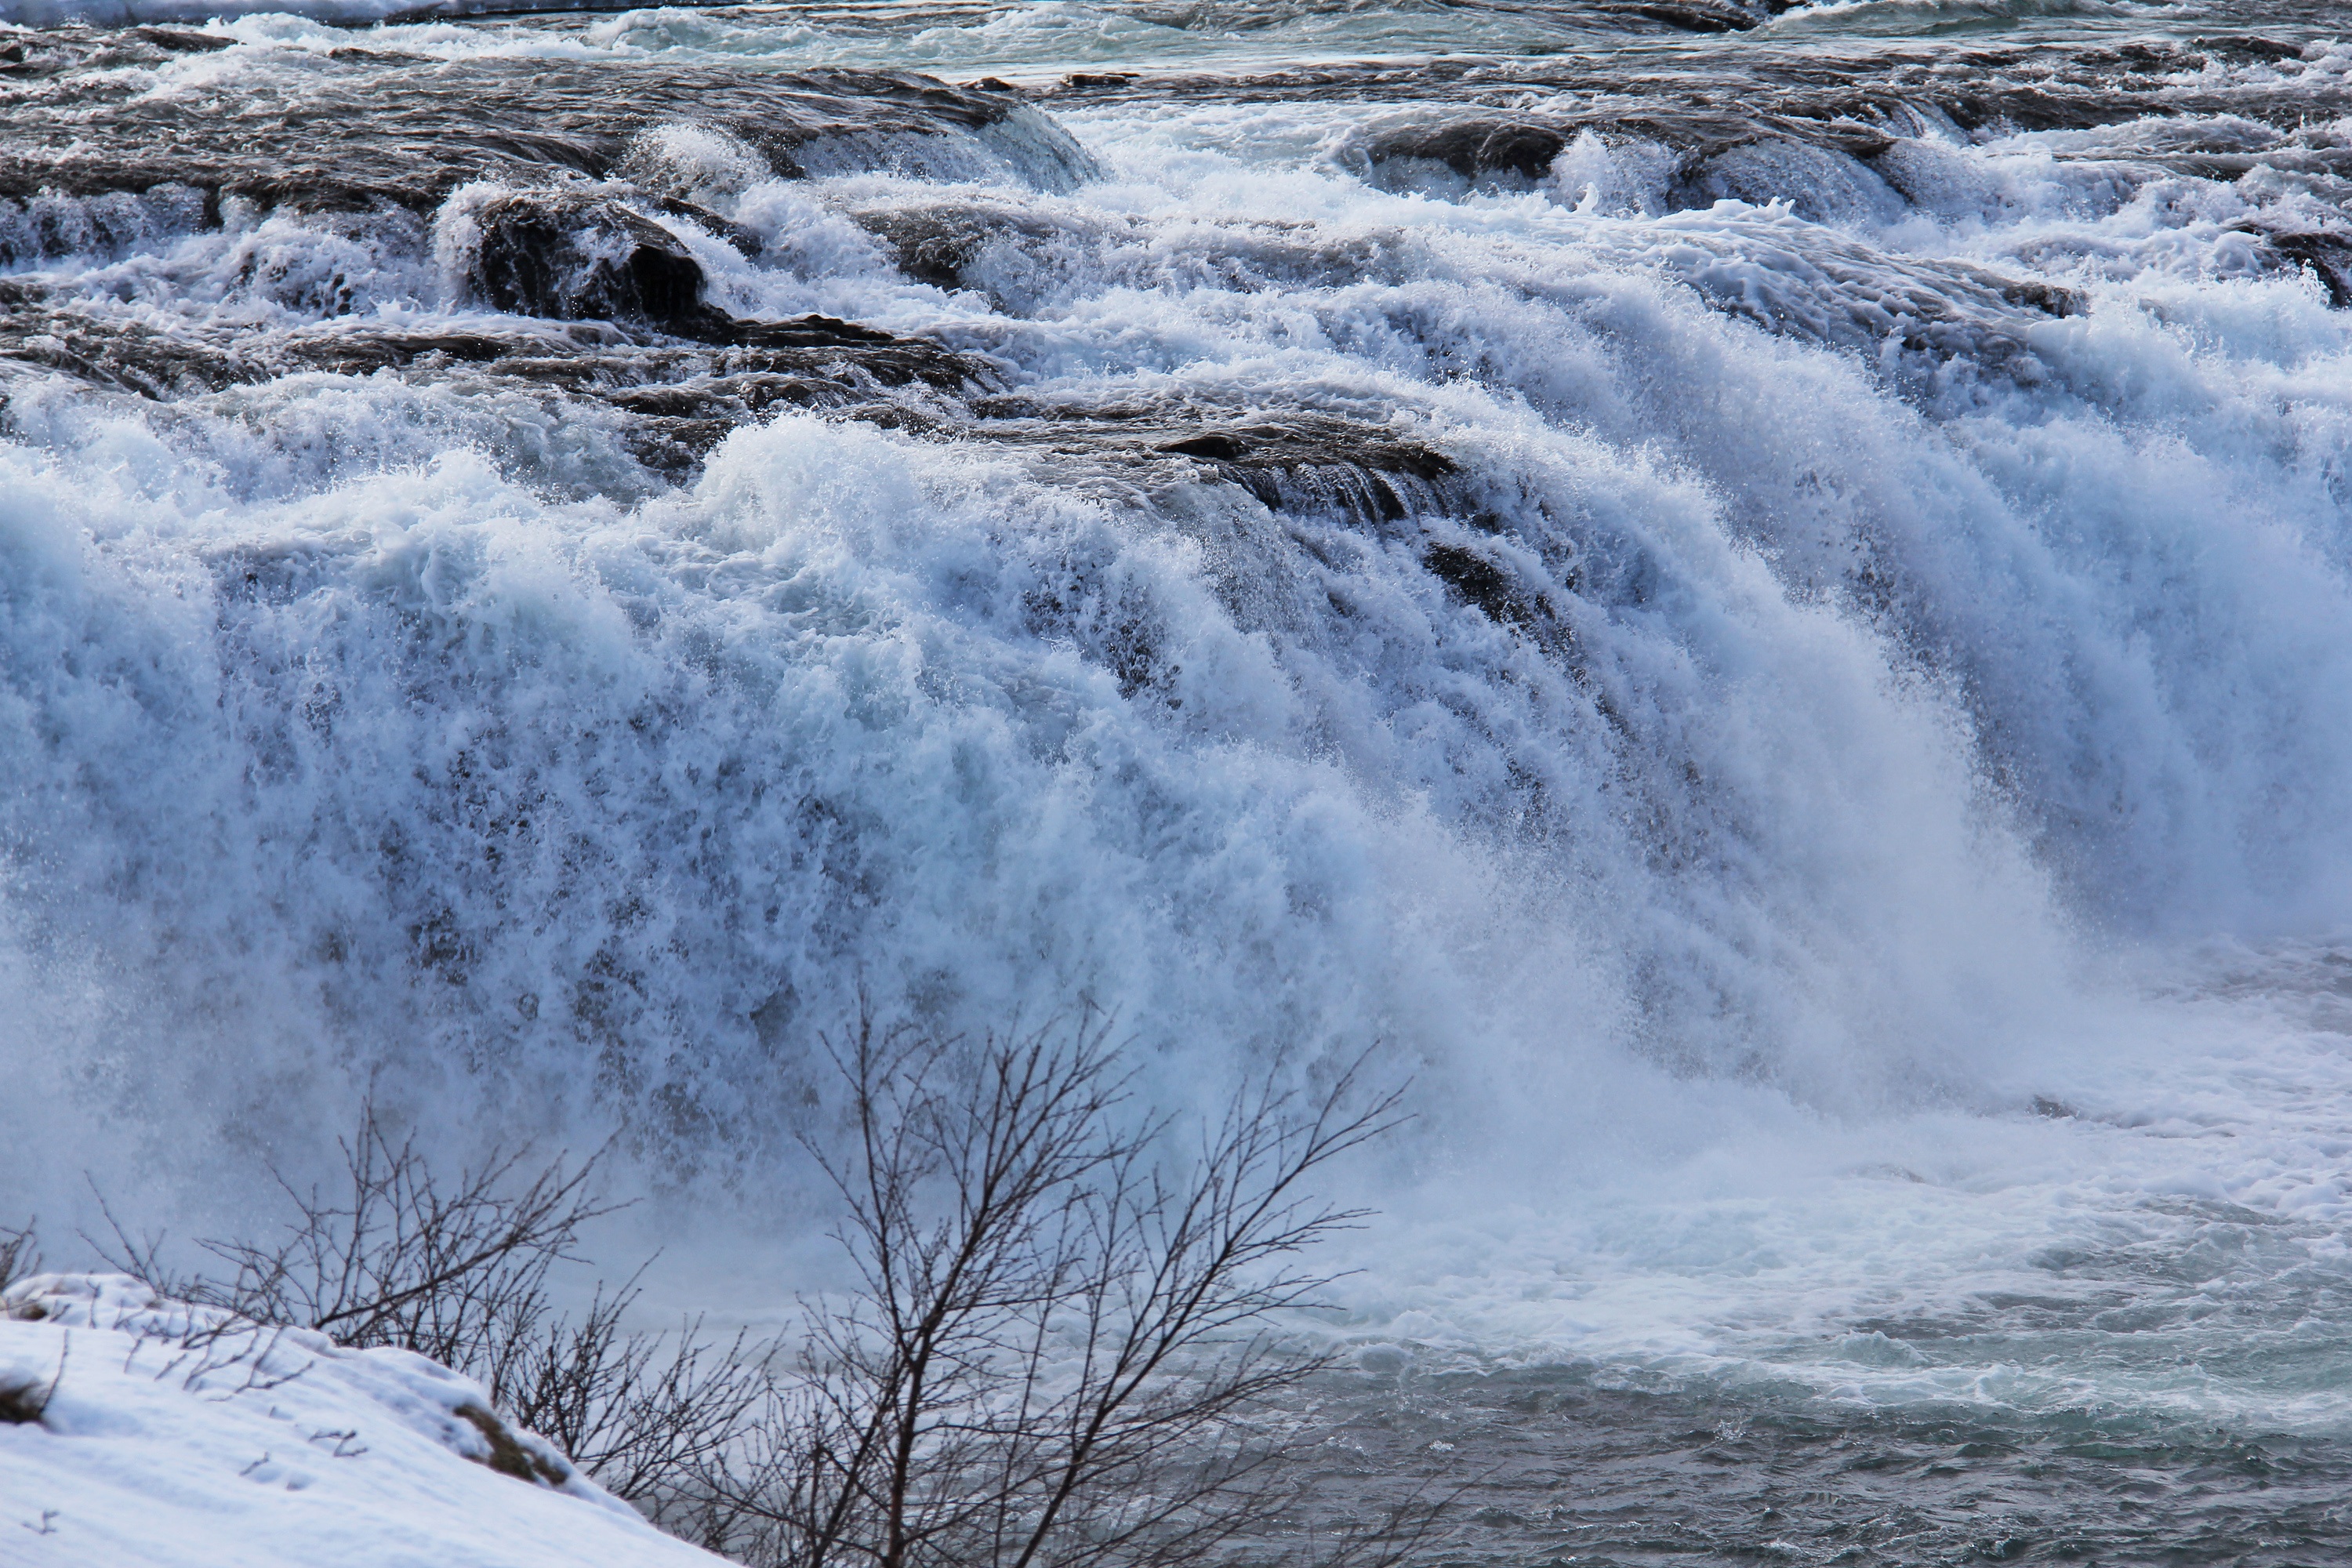
sea, water, waterfall, snow, cold, winter, white, wave, river, europe, stream, weather, rapid, iceland, season, body of water, amazing, beautiful, water feature, scandinavia, reykjavik, force, freezing, raging, faxafoss waterfall, geological phenomenon, wind wave